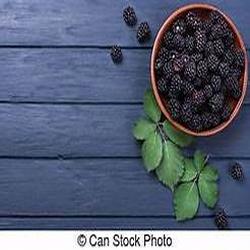
Label: Blackberry